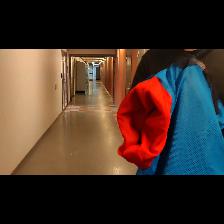
Label: Human